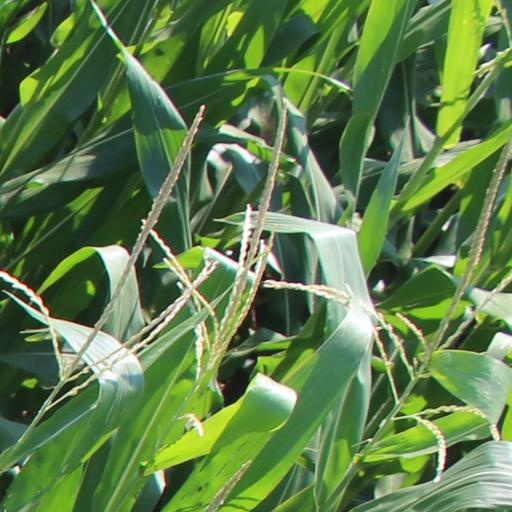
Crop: maize; corn